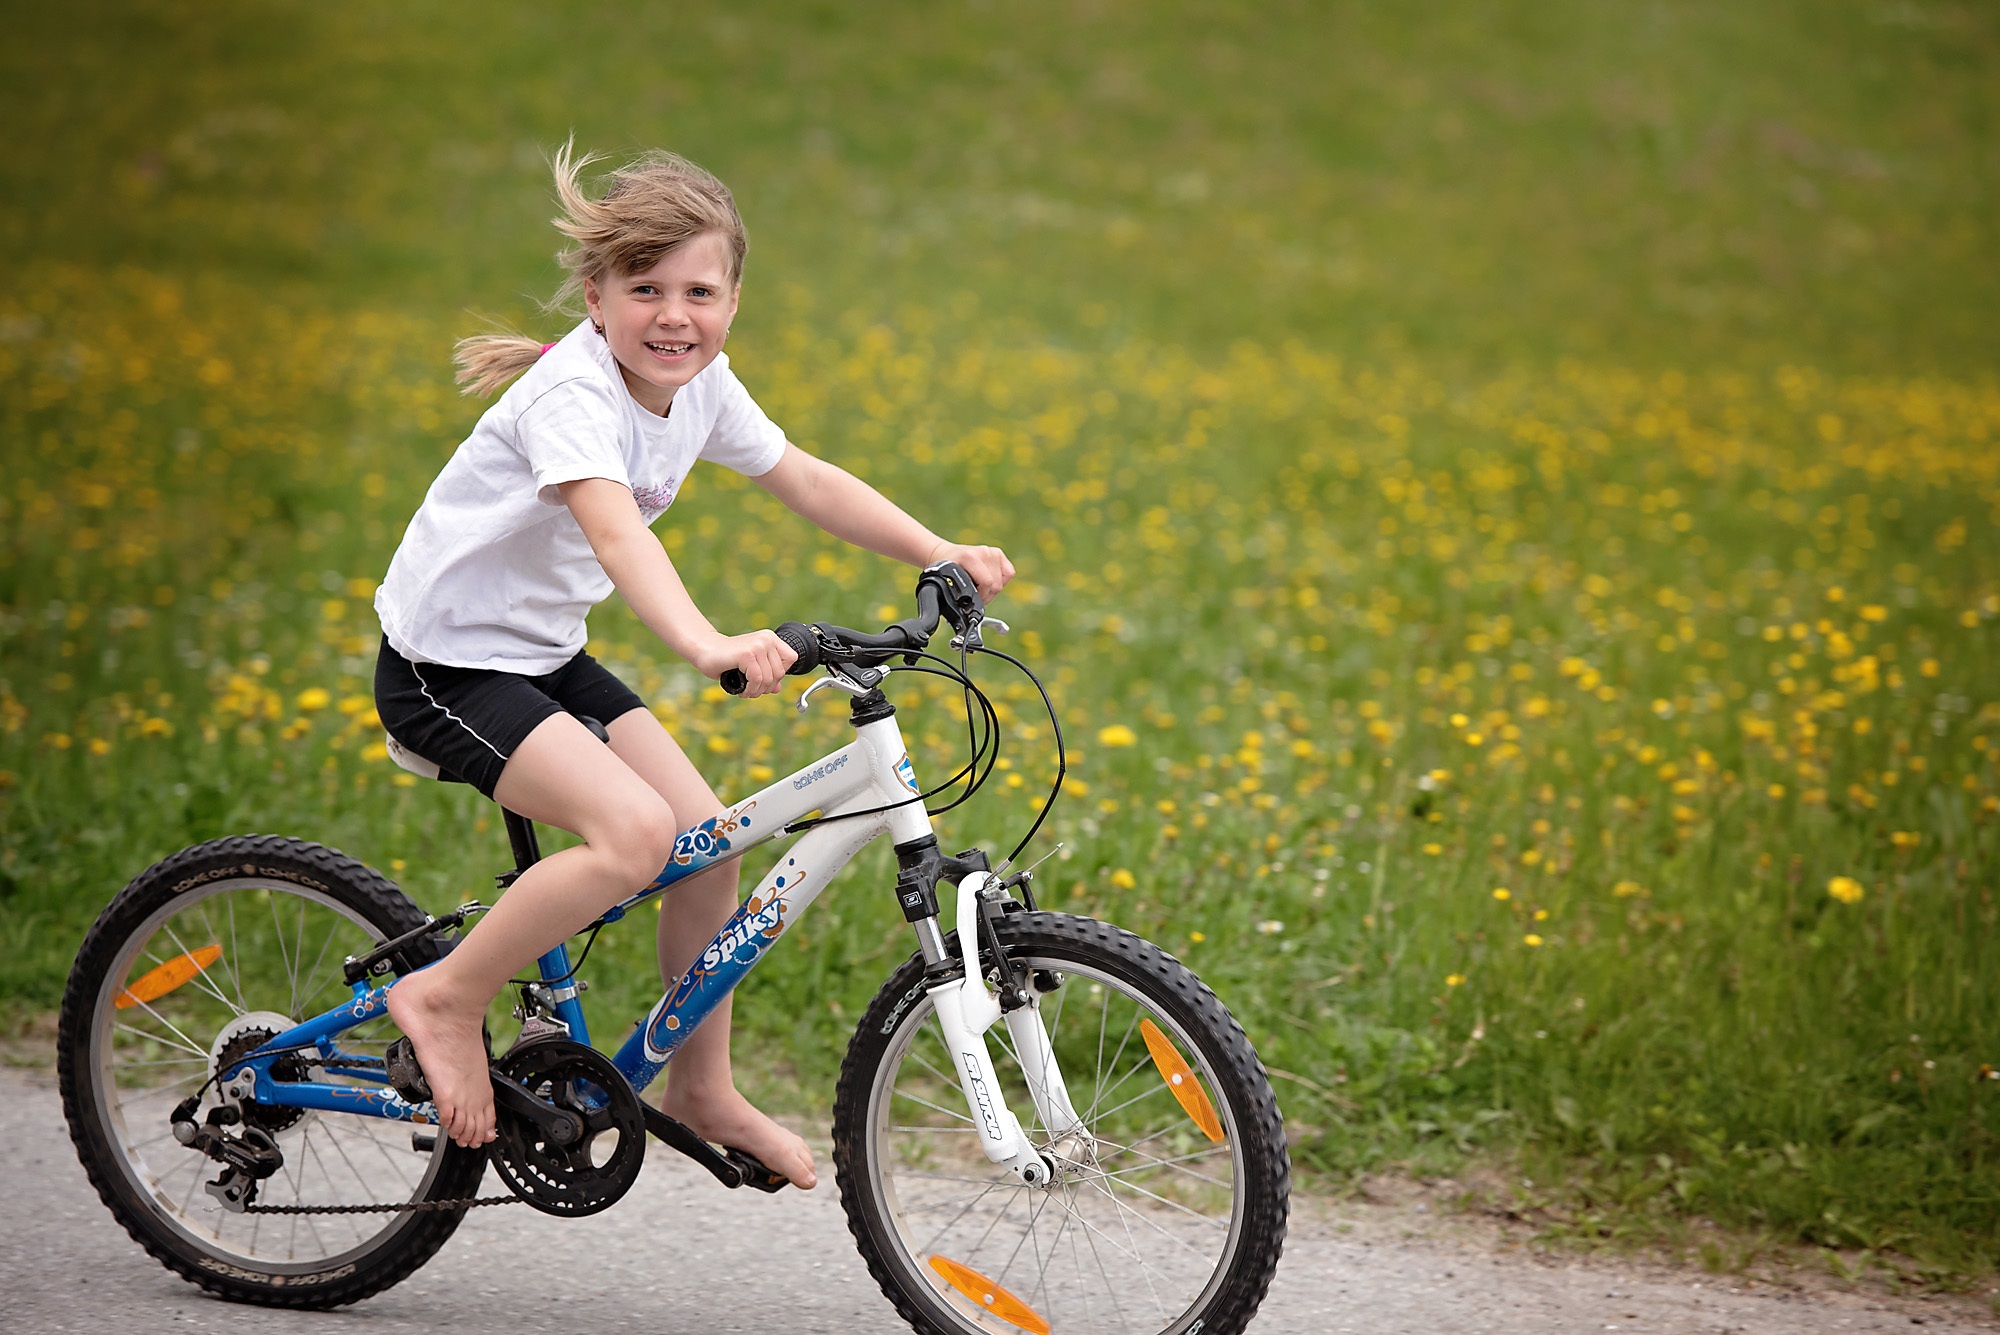
nature, person, girl, bicycle, bike, vehicle, child, human, sports equipment, mountain bike, cycling, sports, out, in motion, mountain biking, in action, road cycling, land vehicle, cycle sport, cyclo cross, bicycle racing, road bicycle, endurance sports, racing bicycle, duathlon